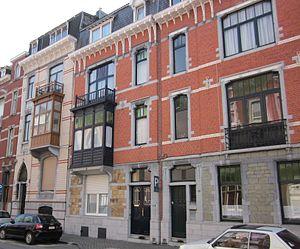
Rue du Vieux Mayeur, 51, 53, 55, Liège
La séquence Nusbaum ou ensemble Nusbaum est un ensemble de neuf maisons contiguës de style Art nouveau situé à Liège dans la rue Léon Mignon du nᵒ 11 au nᵒ 27. Elle est l'œuvre de l'architecte liégeois Joseph Nusbaum.